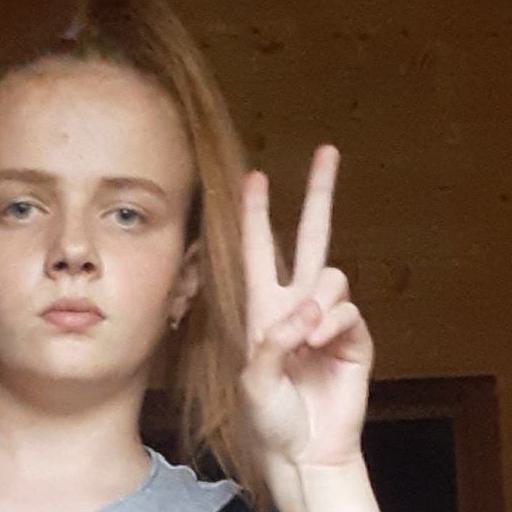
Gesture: peace